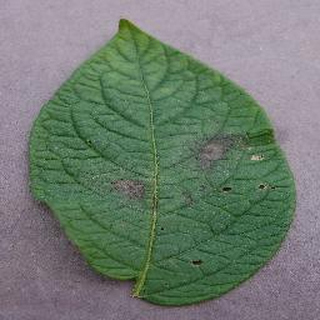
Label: potato_late_blight